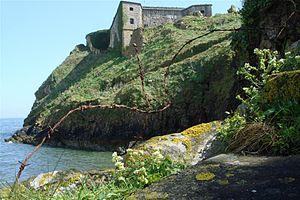
St Catherine's Fort est une forteresse du XIXᵉ siècle, un Fort Palmerston, situé sur l'île Sainte-Catherine, à Tenby, dans le Pays de Galles.